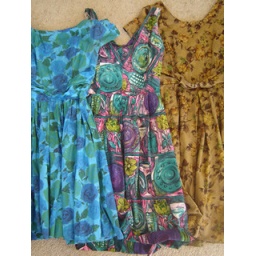
three teeny tiny dresses from two HUGE big bags of vintgae clothing given to me by my friend Rozi.